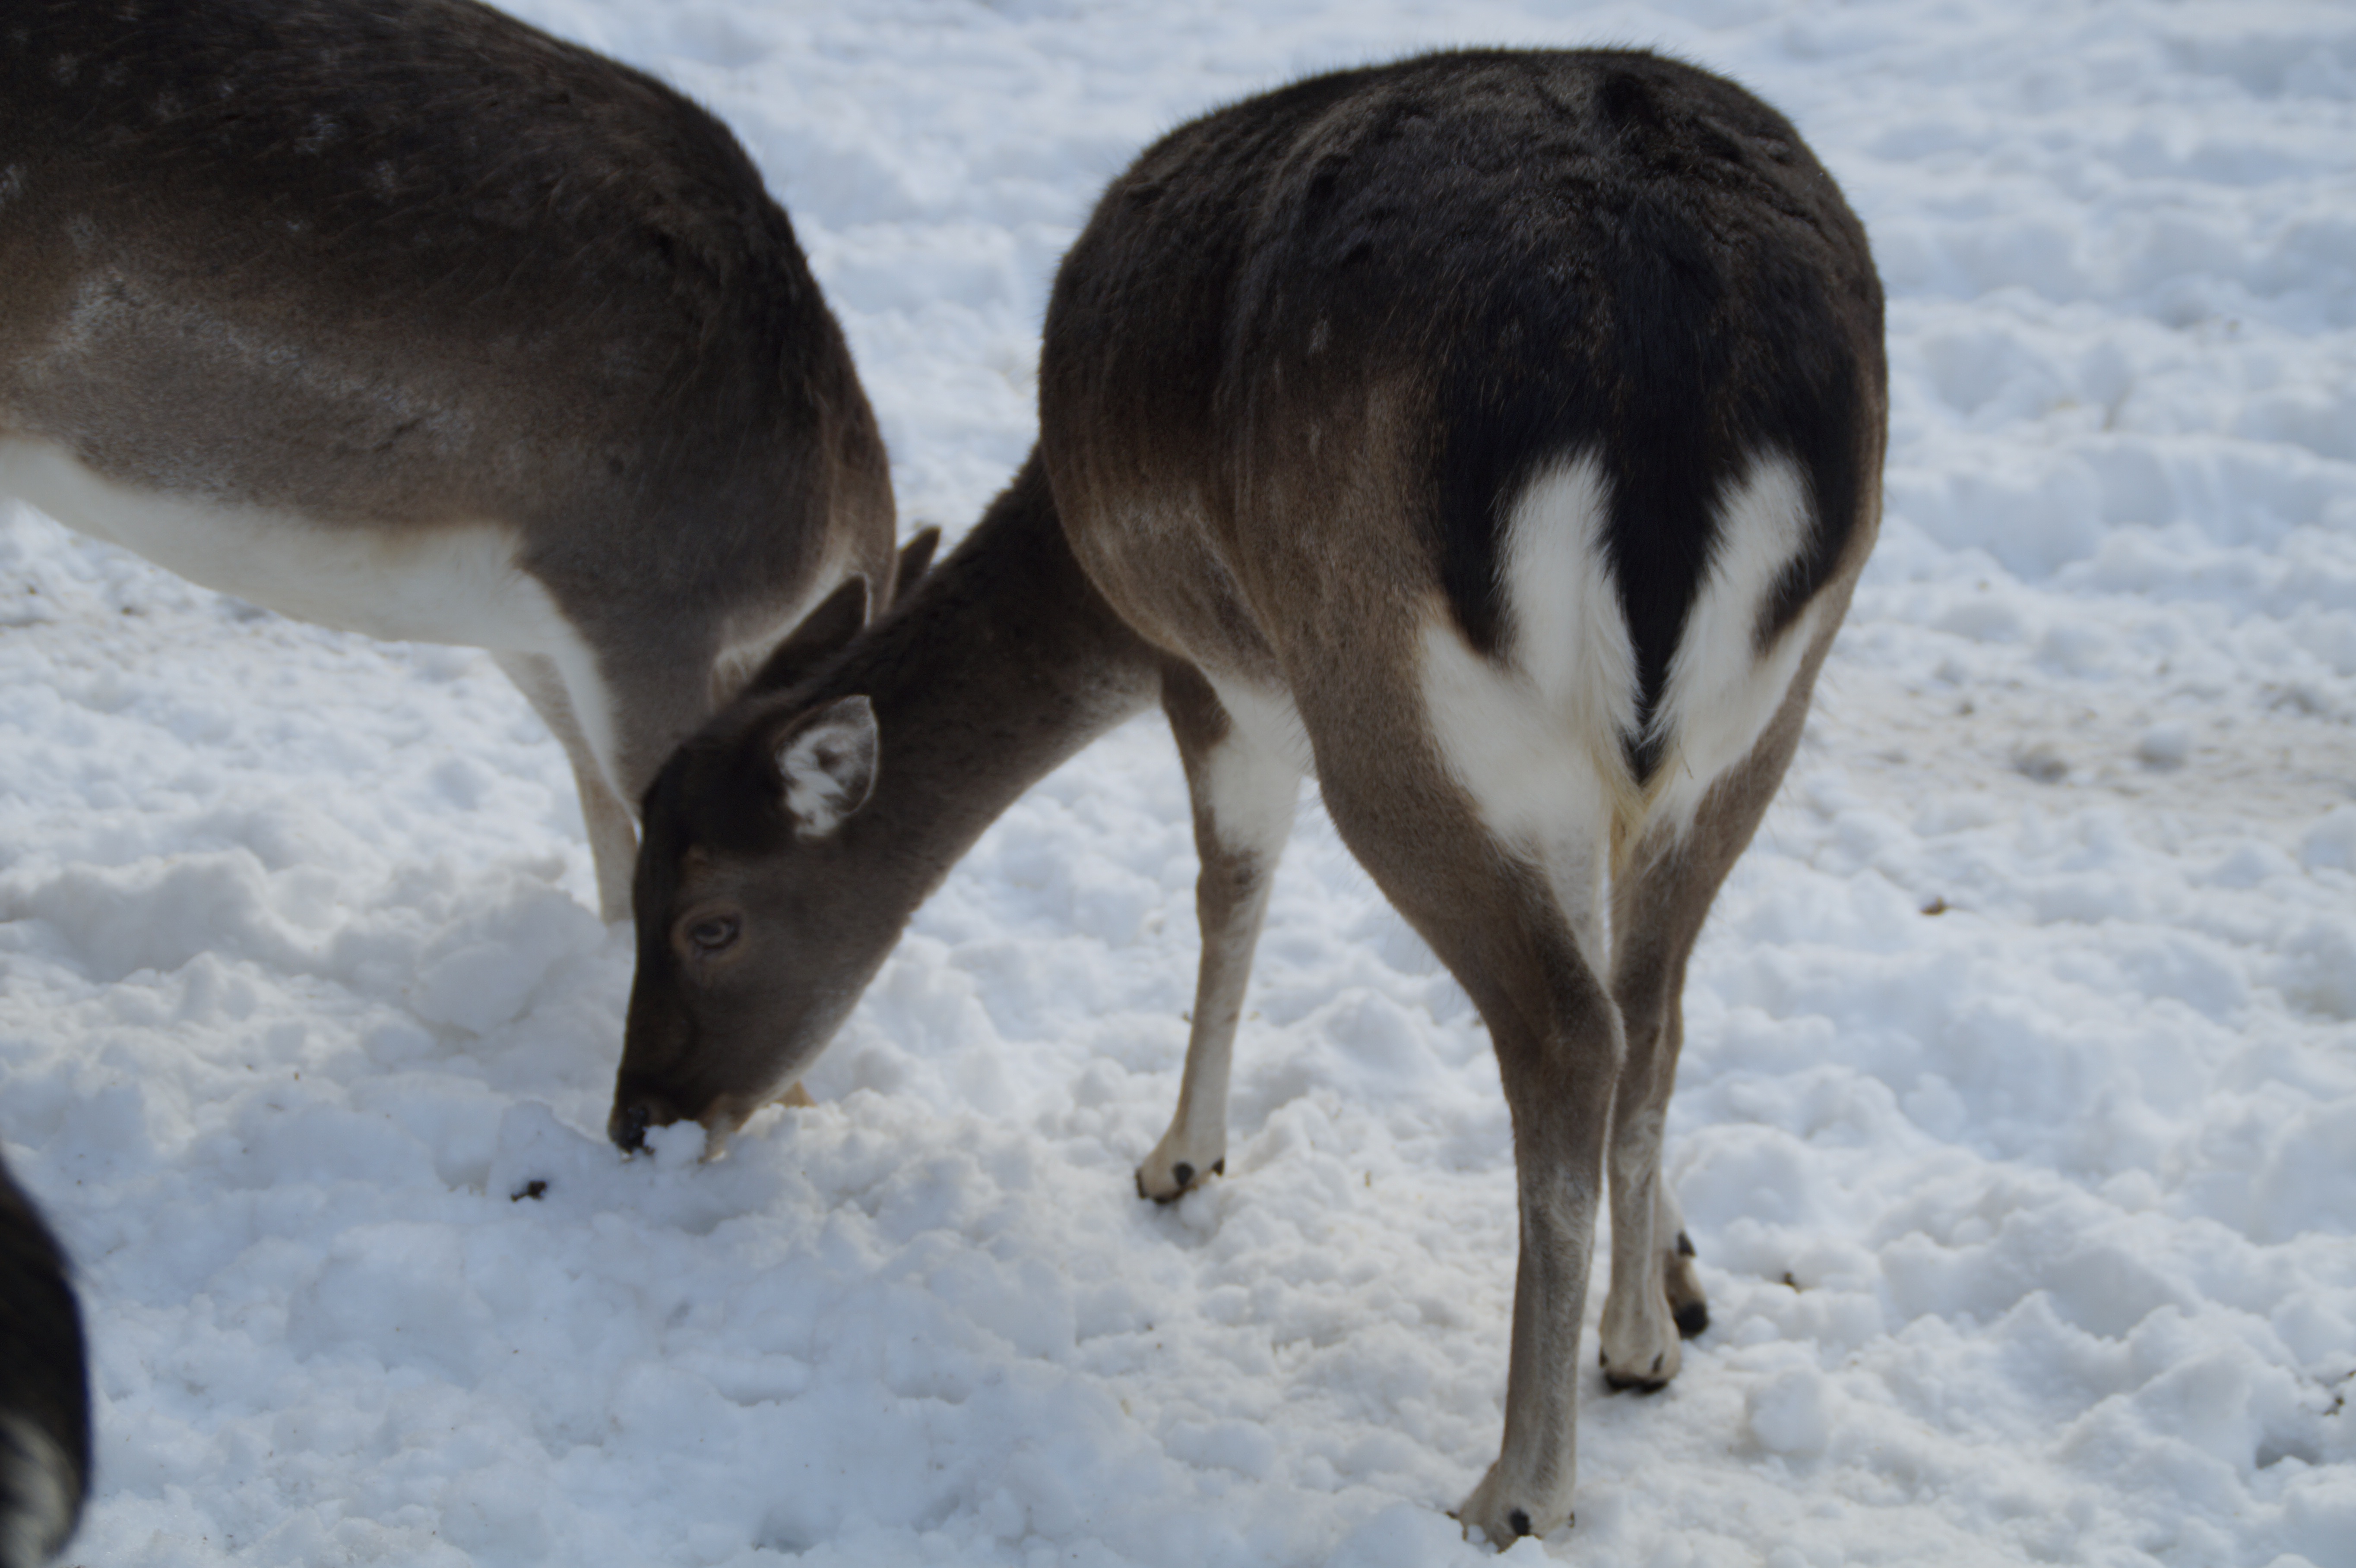
snow, cold, winter, white, animal, wildlife, wild, zoo, mammal, snowy, fauna, enclosure, mirror, vertebrate, roe deer, ricke, fallow deer, wintry, deer park, rump, petting zoo, winter fur